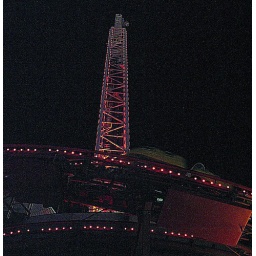
"The High Roller" yellow car passes by over my head - Stratosphere Tower - Las Vegas